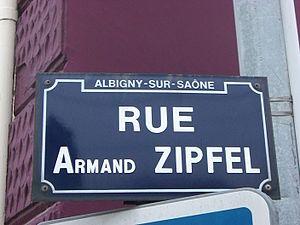
Plaque de rue au nom de Armand Zipfel à Albigny-sur-Saône
Armand Zipfel est un aviateur français, pionnier de la construction d'aéronefs, né à Albigny-sur-Saône le 17 juin 1883 et décédé dans la même commune le 2 février 1954. Moins célèbre que Gabriel et Charles Voisin qui passaient leurs vacances avec lui à Albigny au bord de la Saône, Armand Zipfel a néanmoins marqué l’histoire de l’aviation.
Albigny-sur-Saône est une commune française située dans la métropole de Lyon, en région Auvergne-Rhône-Alpes.